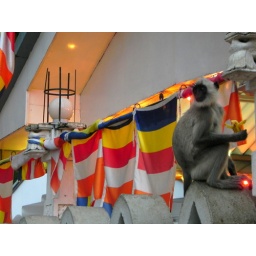
Pilgrim-mugging monkey jealously clasps the ....fruits.... of his crimes on the walls of a Buddhist temple in Kataragama